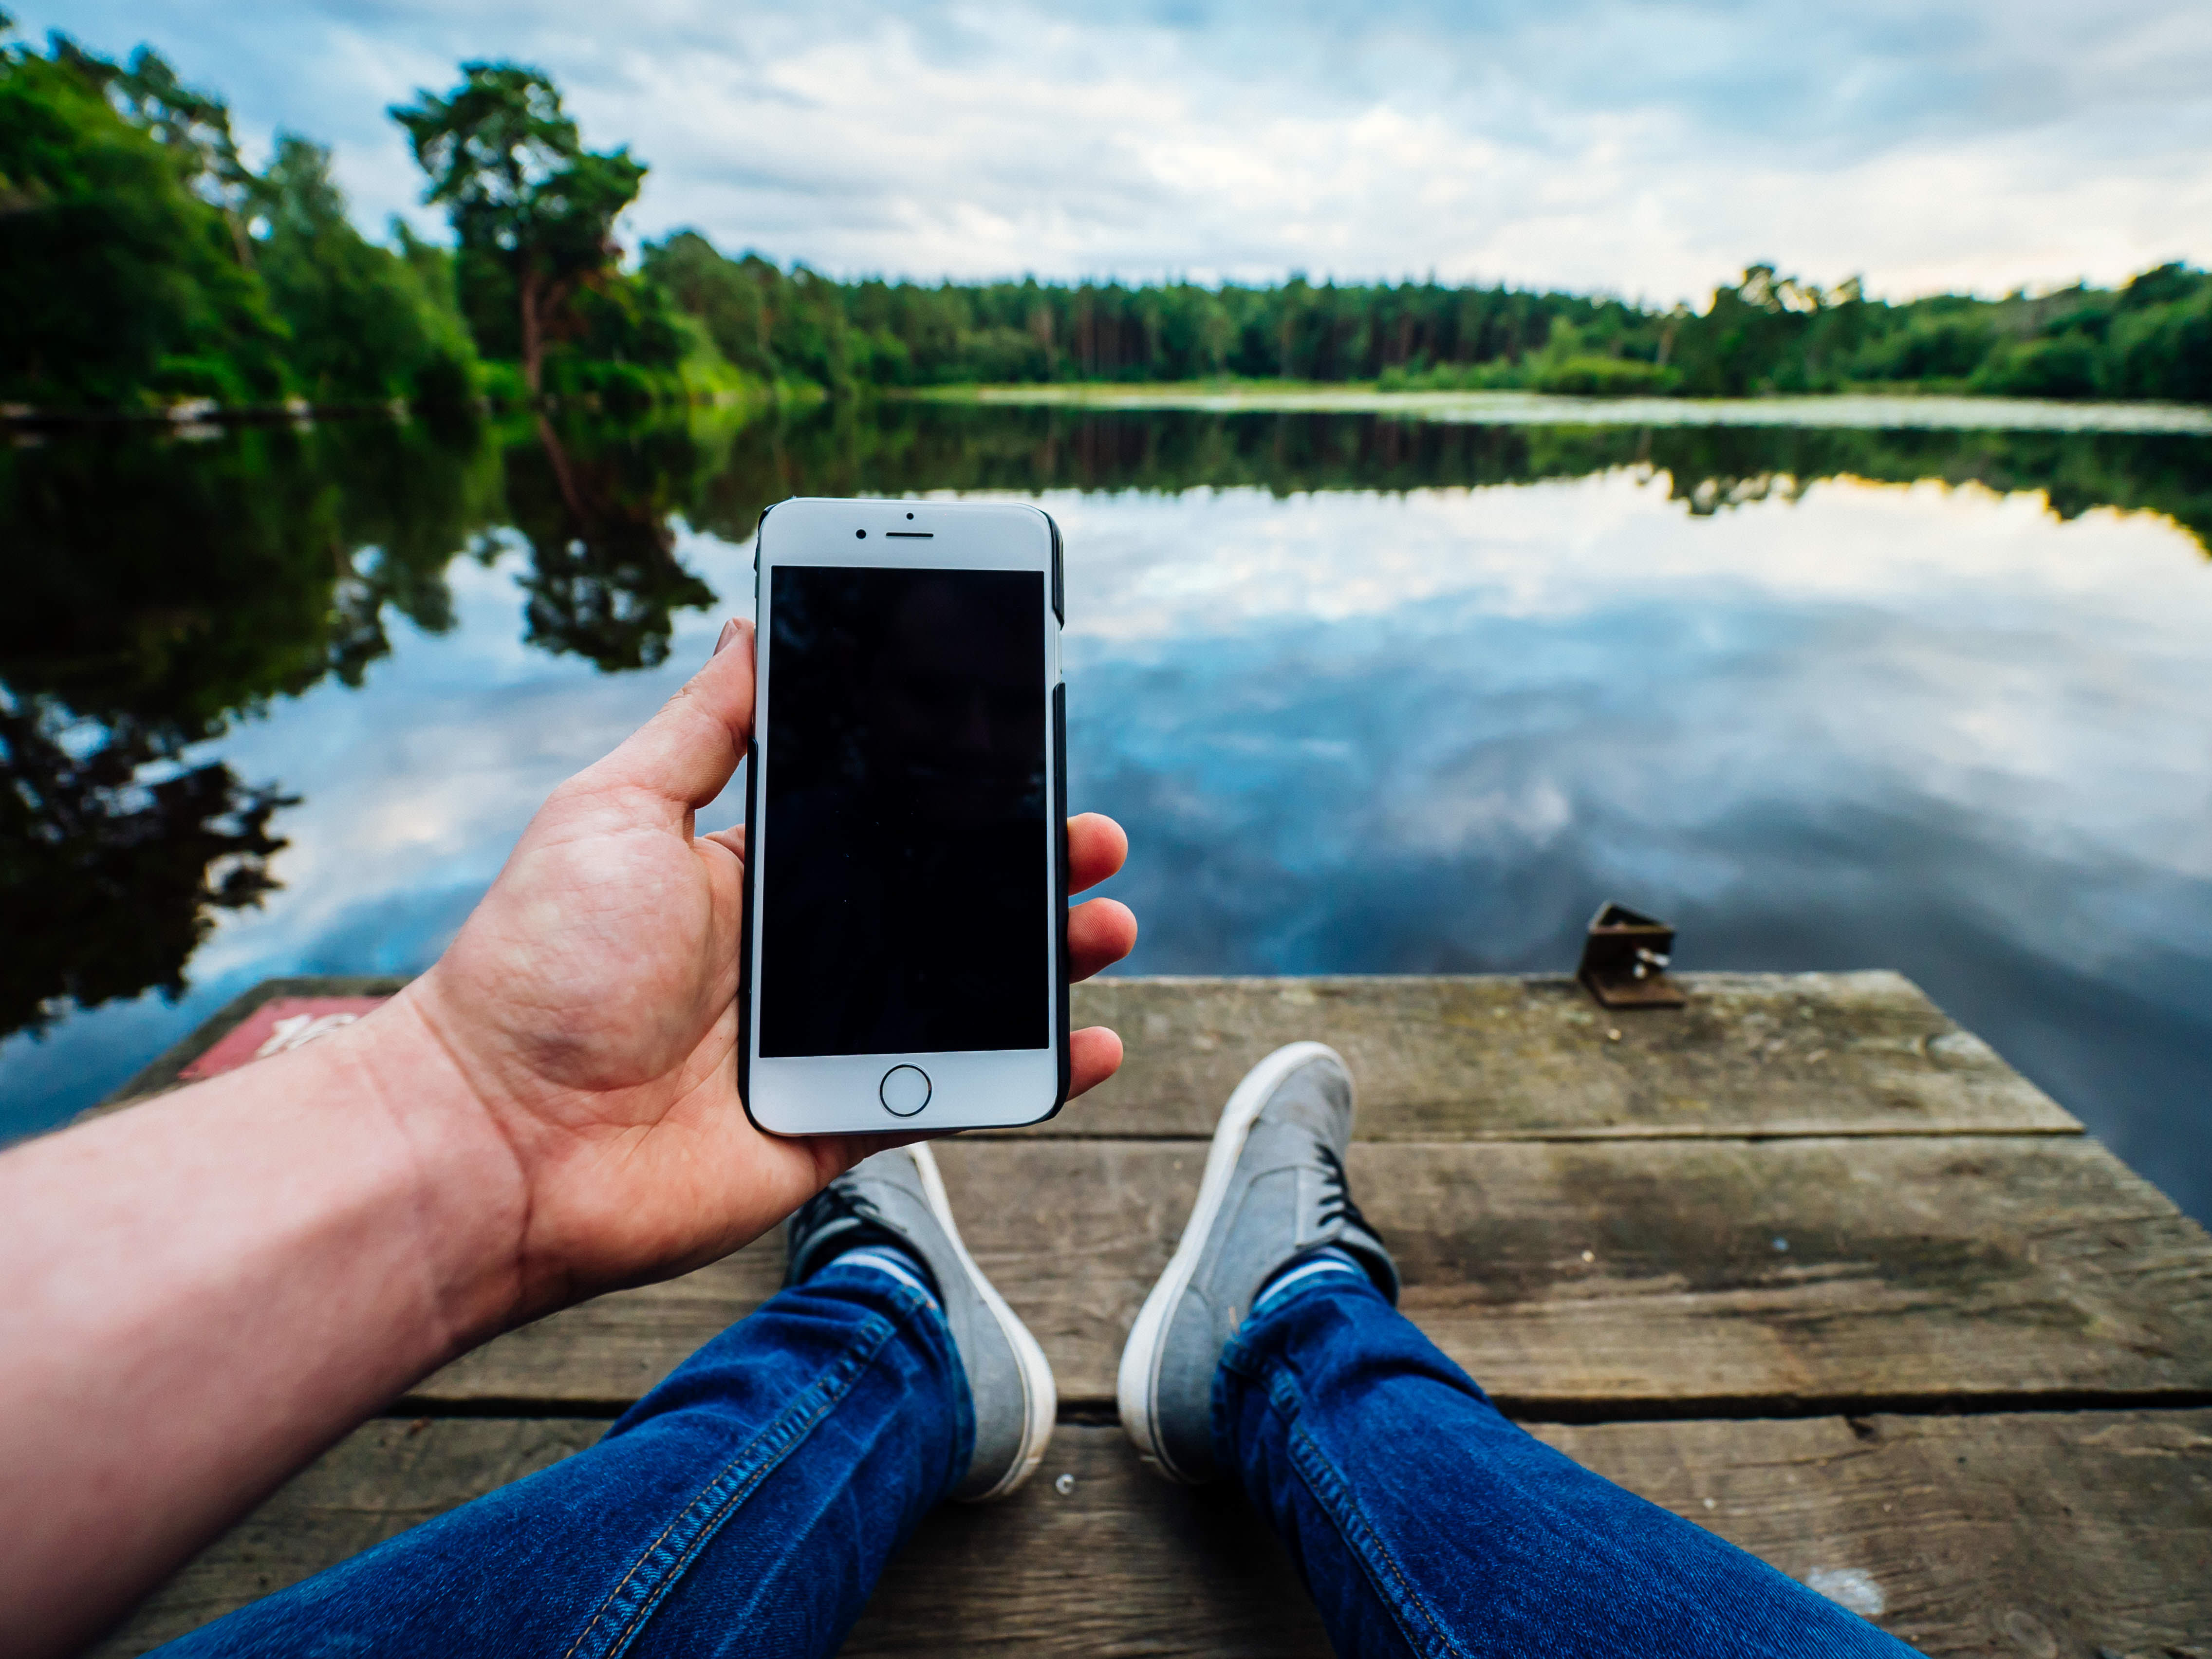
iphone, hand, apple, sea, water, person, dock, lake, vacation, travel, reflection, blue, trees, image, touchscreen, screenshot